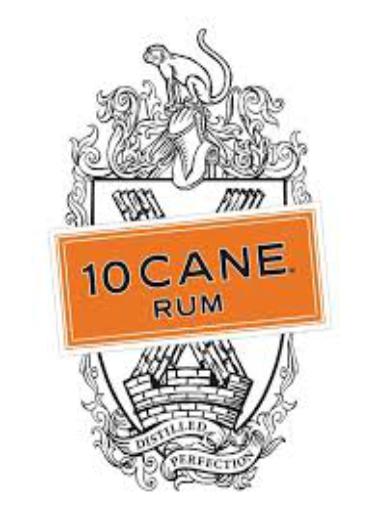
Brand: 10 Cane
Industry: Food